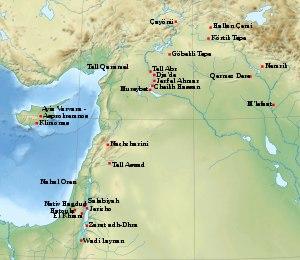
Le Néolithique précéramique A est une des phases du Néolithique du Proche-Orient, établie à partir de la stratigraphie du site de Jéricho par Kathleen Kenyon. Elle s'étend sur plus d'un millénaire entre la fin du XIe millénaire et le début du IXe millénaire av. J.-C. Elle ne constitue pas une culture homogène, mais est divisée en plusieurs entités chronologiques et régionales du sud et du nord du Levant : Khiamien, Sultanien, Mureybétien notamment. L'horizon PPNA peut également inclure des sites contemporains situés dans des régions voisines.
Le Néolithique du Proche-Orient est chronologiquement le plus précoce des épisodes de passage d'un mode de vie paléolithique à un mode de vie néolithique à se produire dans le monde. Il prend place entre le Levant et le Zagros occidental, incluant une partie de l'Anatolie, au début de l'Holocène, entre 10000 et 5500 av. J.-C. environ.